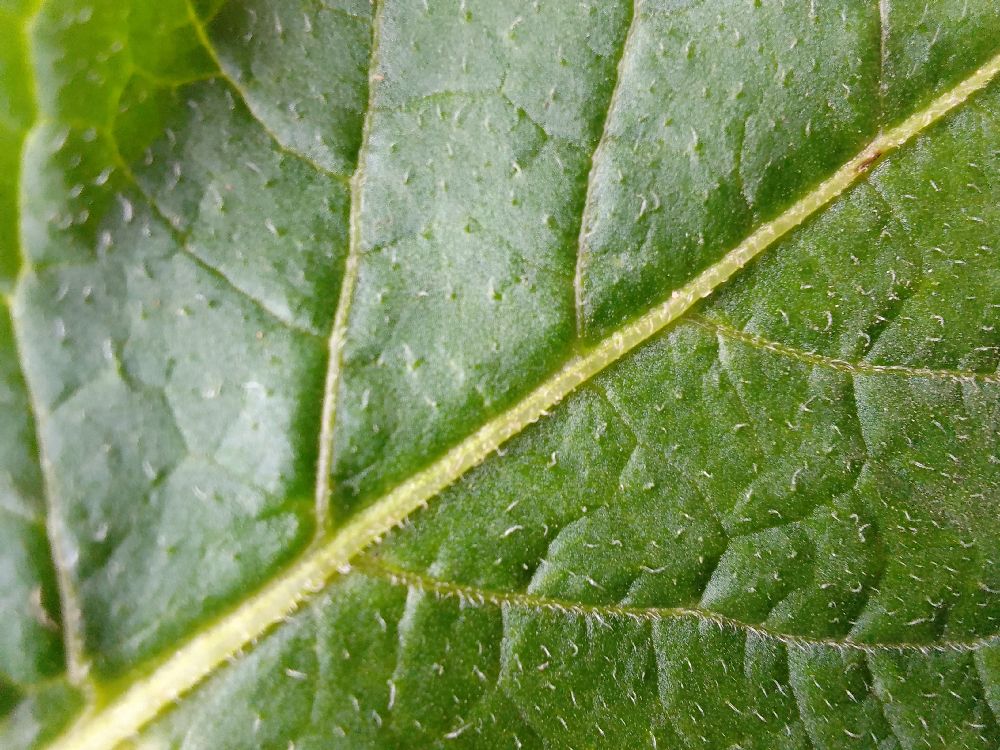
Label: Healthy